Piotr Piasecki

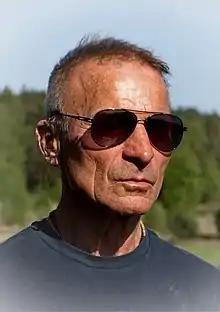
Piotr Piasecki in 2018

Piotr Piasecki (born 4 September 1952) is a Polish equestrian. He competed at the 1992 Summer Olympics and the 1996 Summer Olympics.